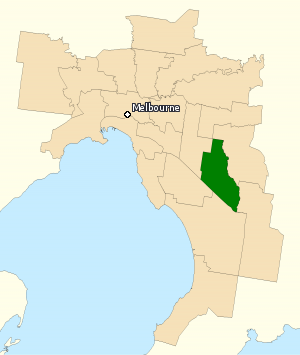
La circonscription de Bruce est une circonscription électorale australienne dans la banlieue est de Melbourne au Victoria. Elle a été créée en 1955 et porte le nom de Stanley Bruce, qui fut premier ministre d'Australie de 1923 à 1929. Jusqu'en 1996 elle était à cheval sur les quartiers de Glen Waverley et Mount Waverley et était un siège assez sûr pour le Parti libéral mais depuis lors, ses limites ont été étendues vers le sud, ce qui en a fait une circonscription travailliste marginale. Elle comprend désormais une partie de Dandenong, Noble Park et Springvale. Son membre le plus éminent a été sir Billy Snedden, qui fut chef du Parti libéral de 1972-75 et speaker à la chambre de 1976 à 1983.